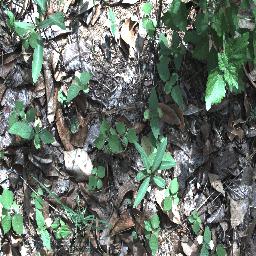
Label: rubber_vine